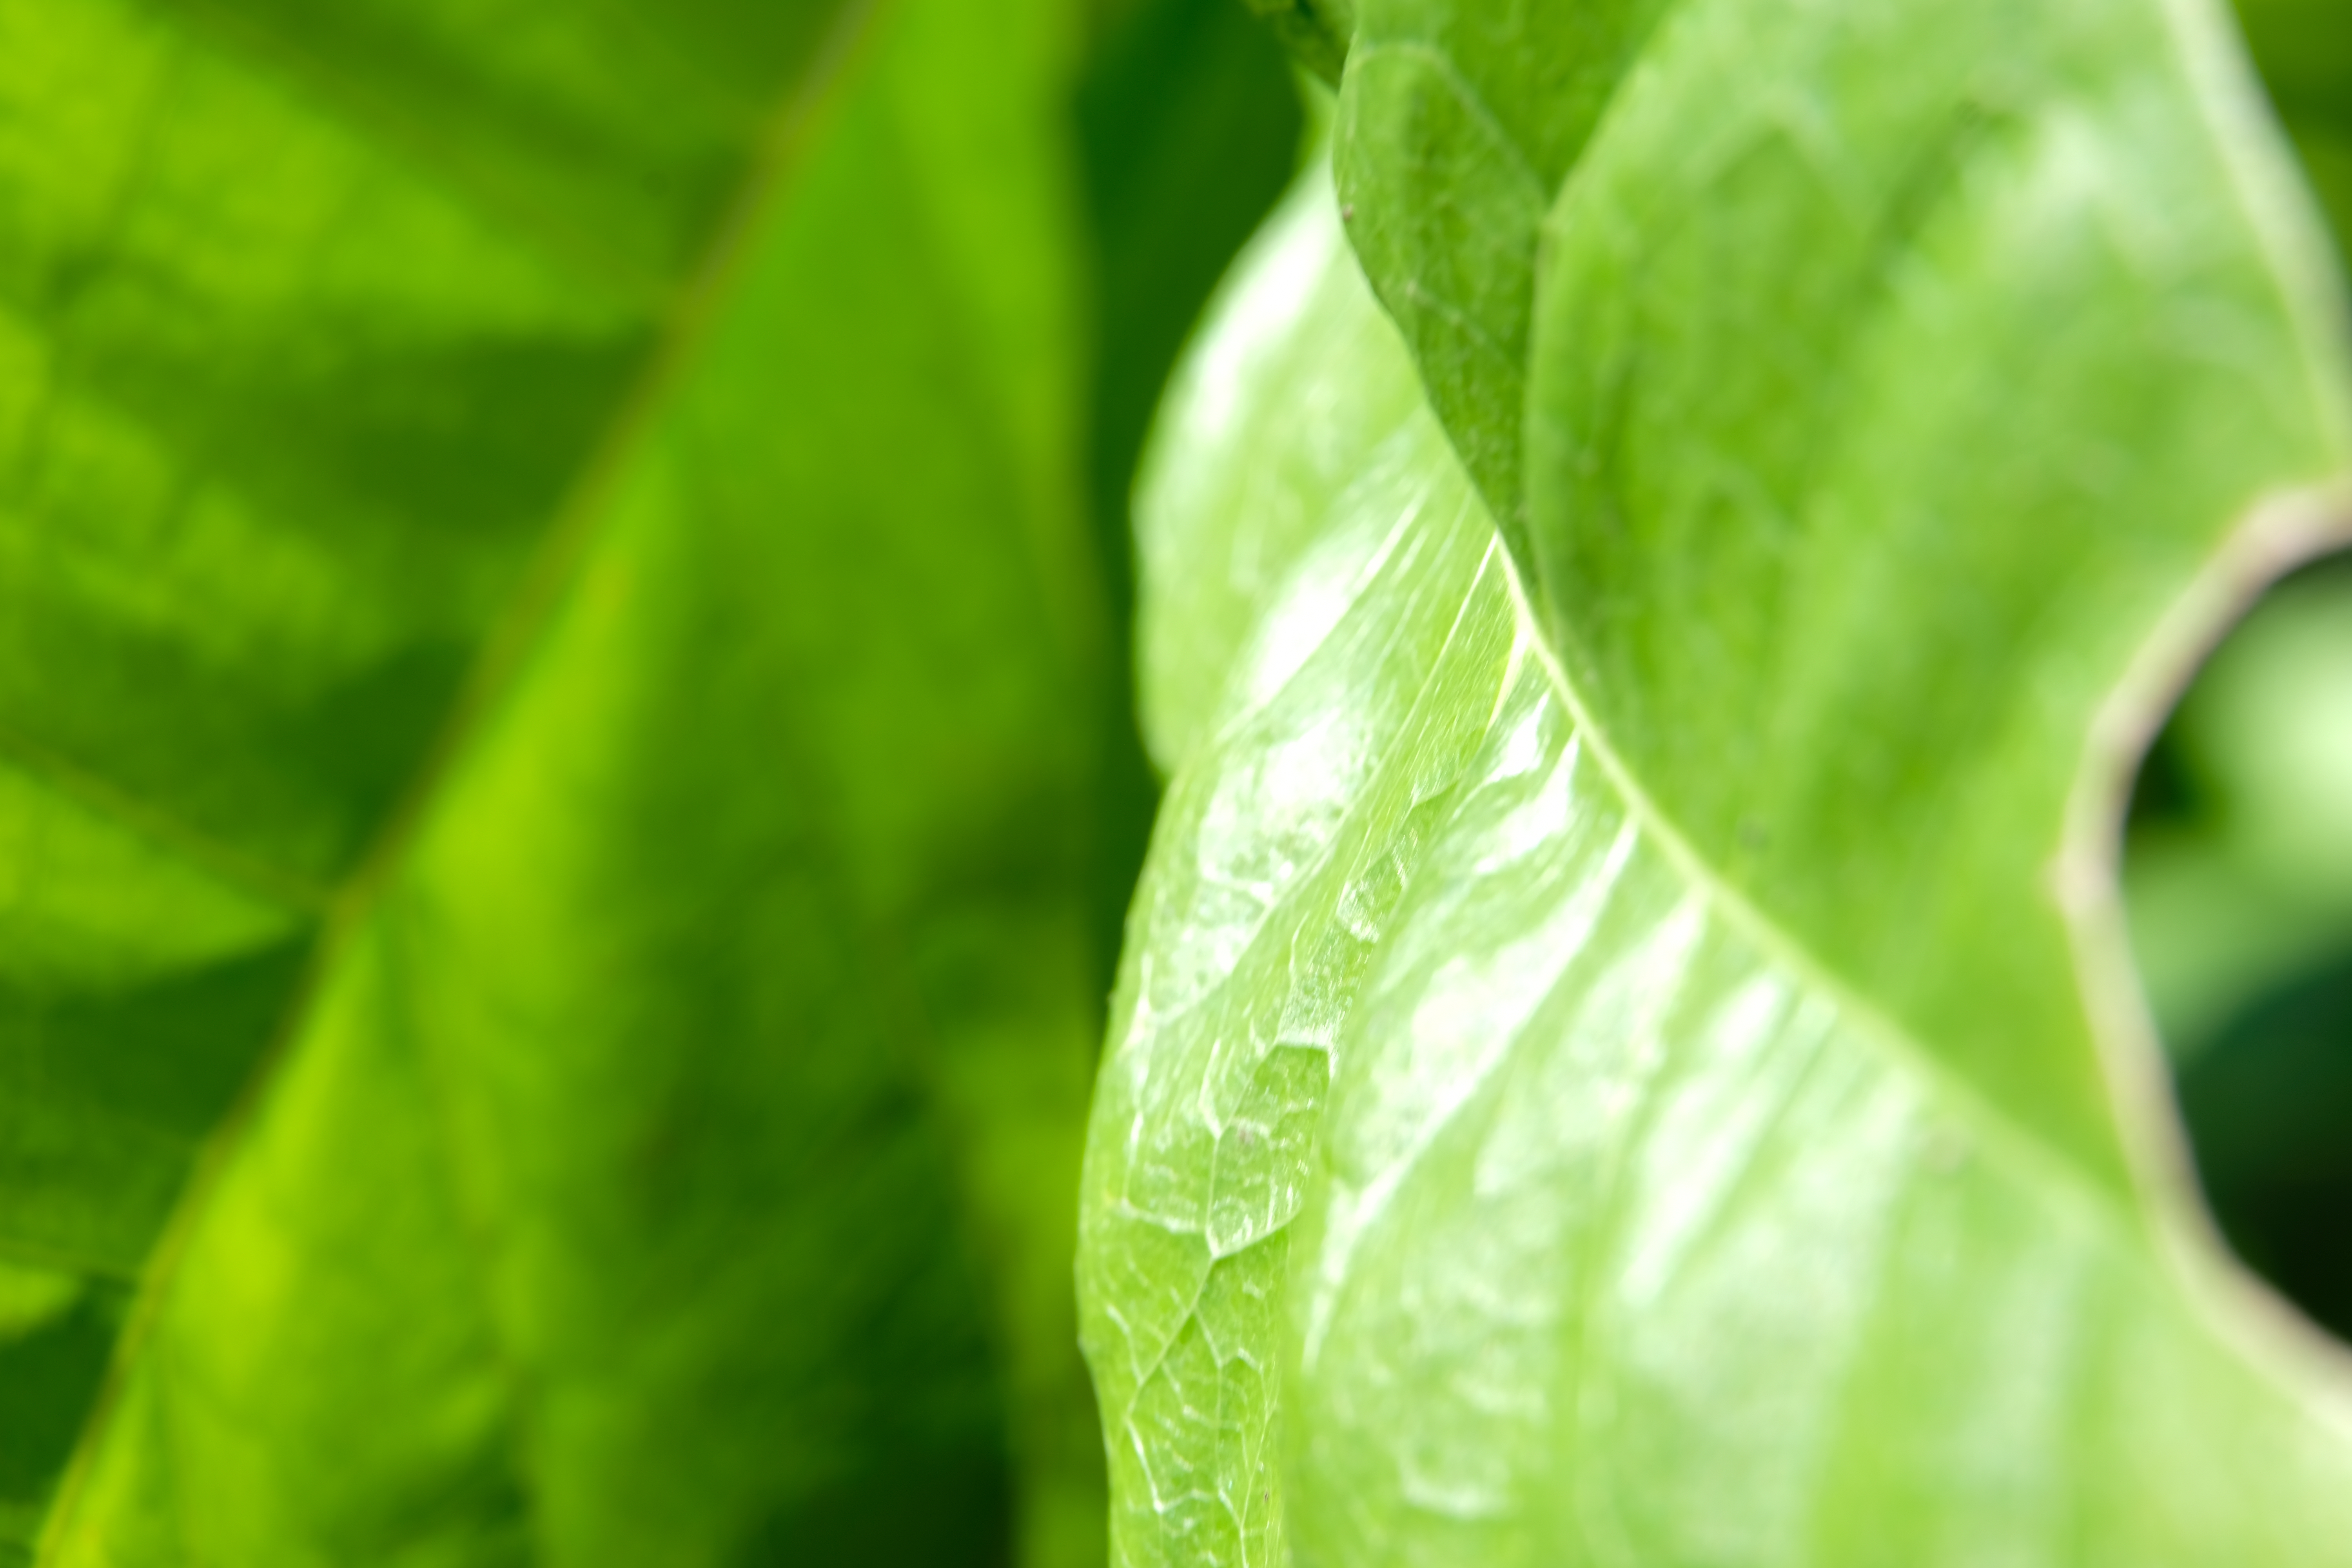
green, leaves, leaf, close up, plant, flower, water, botany, macro photography, leaf vegetable, photography, spinach